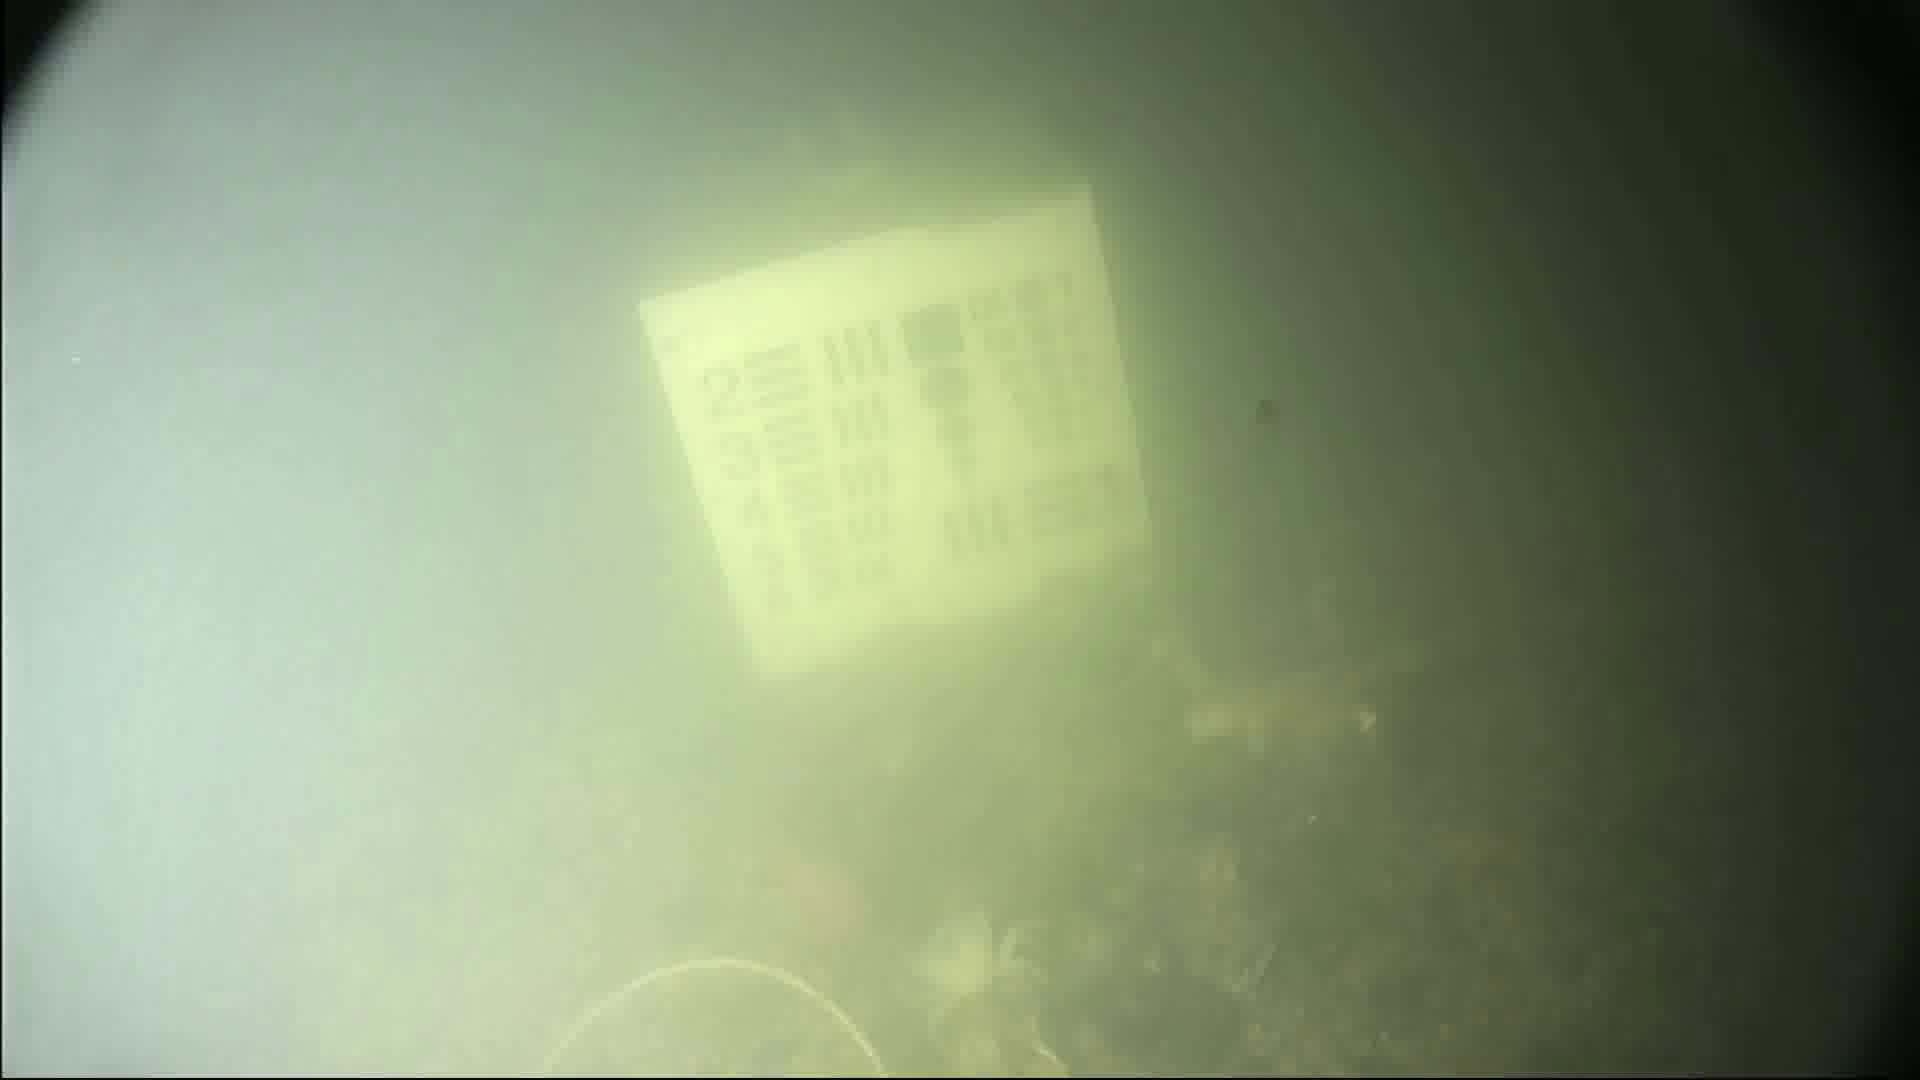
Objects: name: crab
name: fish